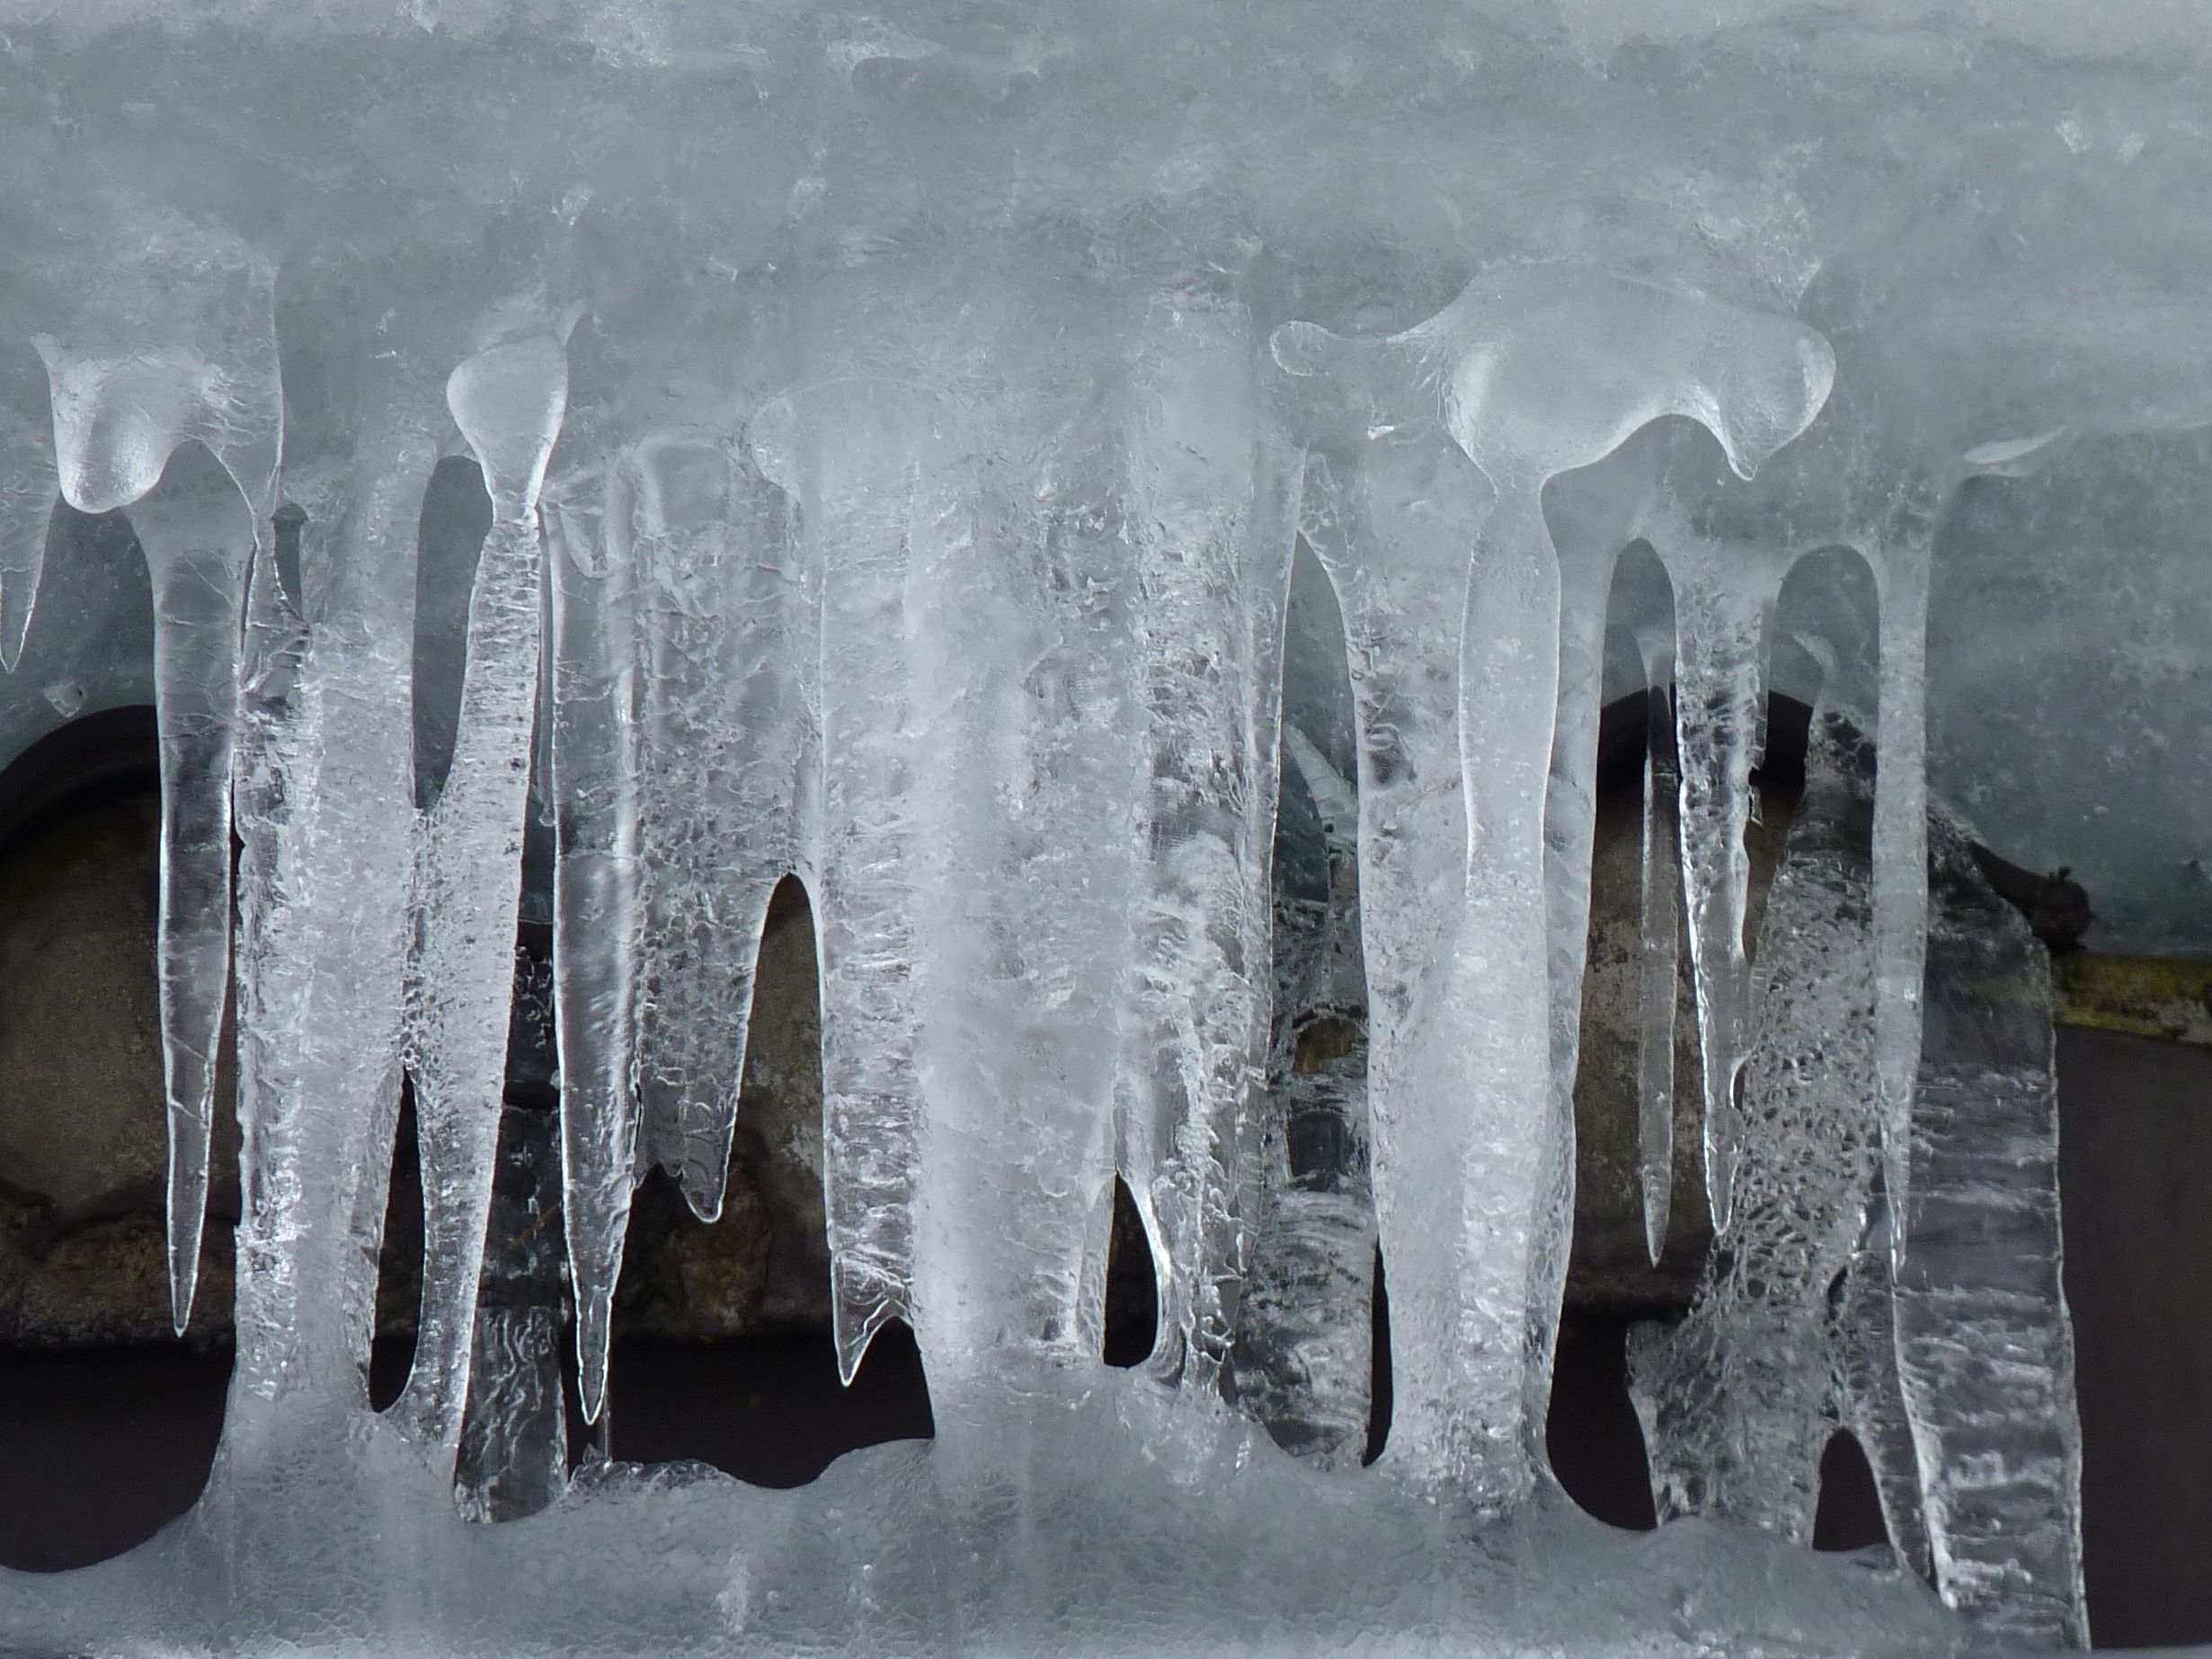
water, snow, cold, winter, white, frost, formation, ice, weather, frozen, season, drip, blizzard, icicle, melting, freezing, on frozen, ice formations, ice curtain, ice cave, winter storm, ice tropfsteine